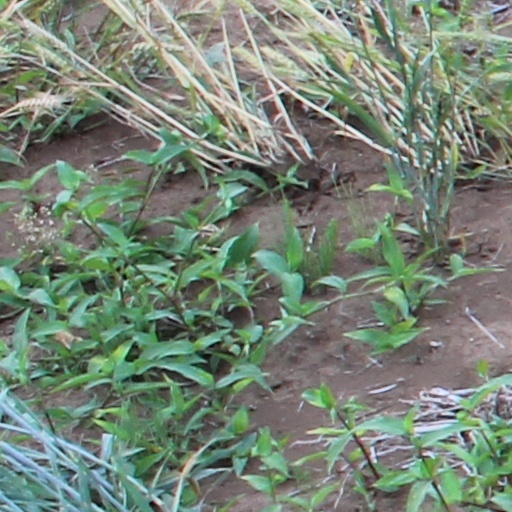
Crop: wheat